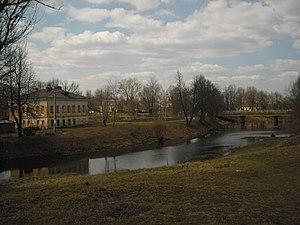
La Viazma est une rivière de l'oblast de Smolensk, en Russie, et un affluent de rive gauche du Dniepr.